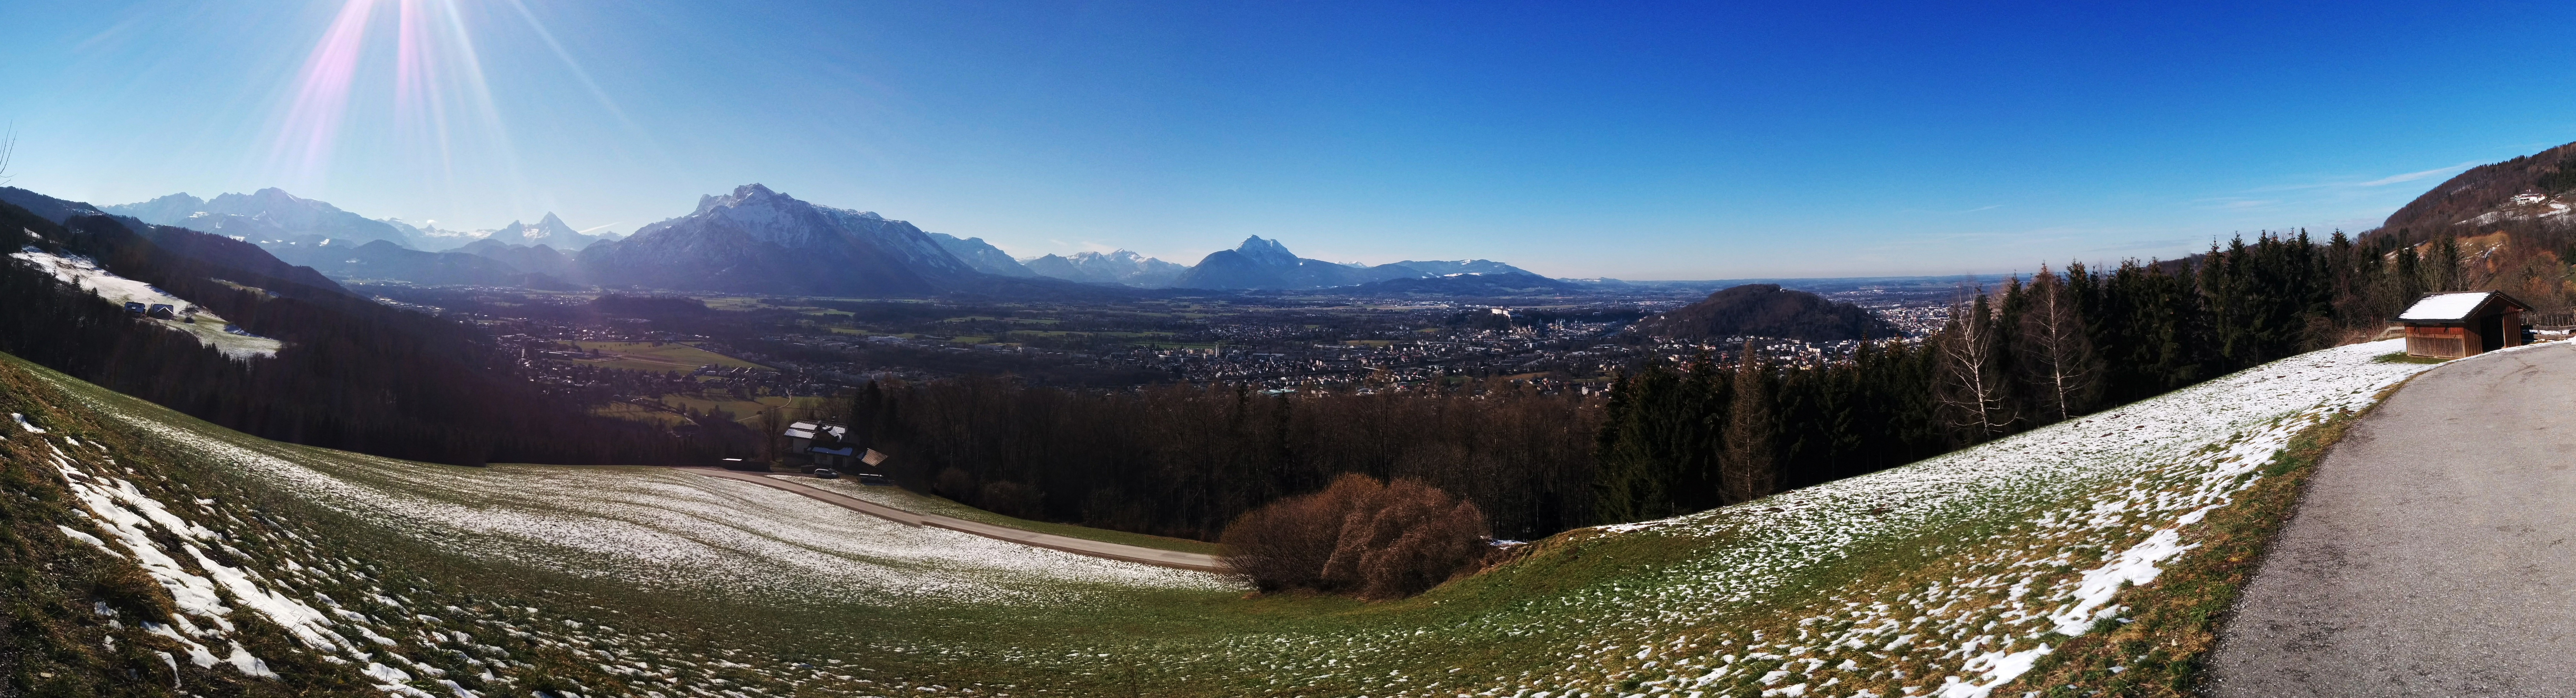
landscape, nature, wilderness, mountain, snow, trail, adventure, valley, mountain range, panorama, alpine, extreme sport, ridge, austria, alps, salzburg, landform, mountain pass, unterberg, mountainous landforms